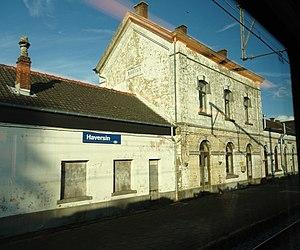
La gare d'Haversin, vue depuis un train IC Arlon-Namur circulant à contrevoie
La gare d'Haversin est une ancienne gare ferroviaire belge de la ligne 162, de Namur à Sterpenich, située au village d'Haversin sur le territoire de la commune de Ciney, dans la province de Namur en Région wallonne.